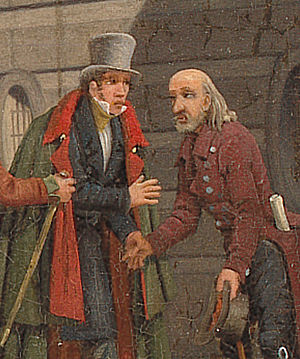
Lån
Låner og pengeudlåner. Udsnit af Martinus Rørbyes maleri Arrestbygningen ved råd- og domhuset.
Del af Martinus Rørbyes maleri 'Arrestbygningen ved råd- og domhuset' med pengeudlåneren.
Et lån er en aftale mellem to parter, hvor den ene part, långiver eller kreditor, udlåner en genstand eller et pengebeløb, og den anden part, låntager eller debitor, påtager sig en forpligtelse til at levere eller betale det lånte tilbage efter nærmere aftale. Pengelån ydes typisk mod et yderligere vederlag, typisk i form af rente og/eller oprettelsesgebyr. Dette kaldes også for kreditomkostninger.